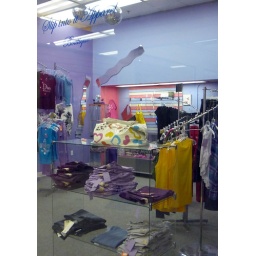
The glass storefronts make window shopping in the Kresge Building ideal.